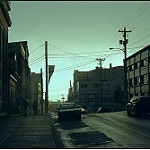
Label: street